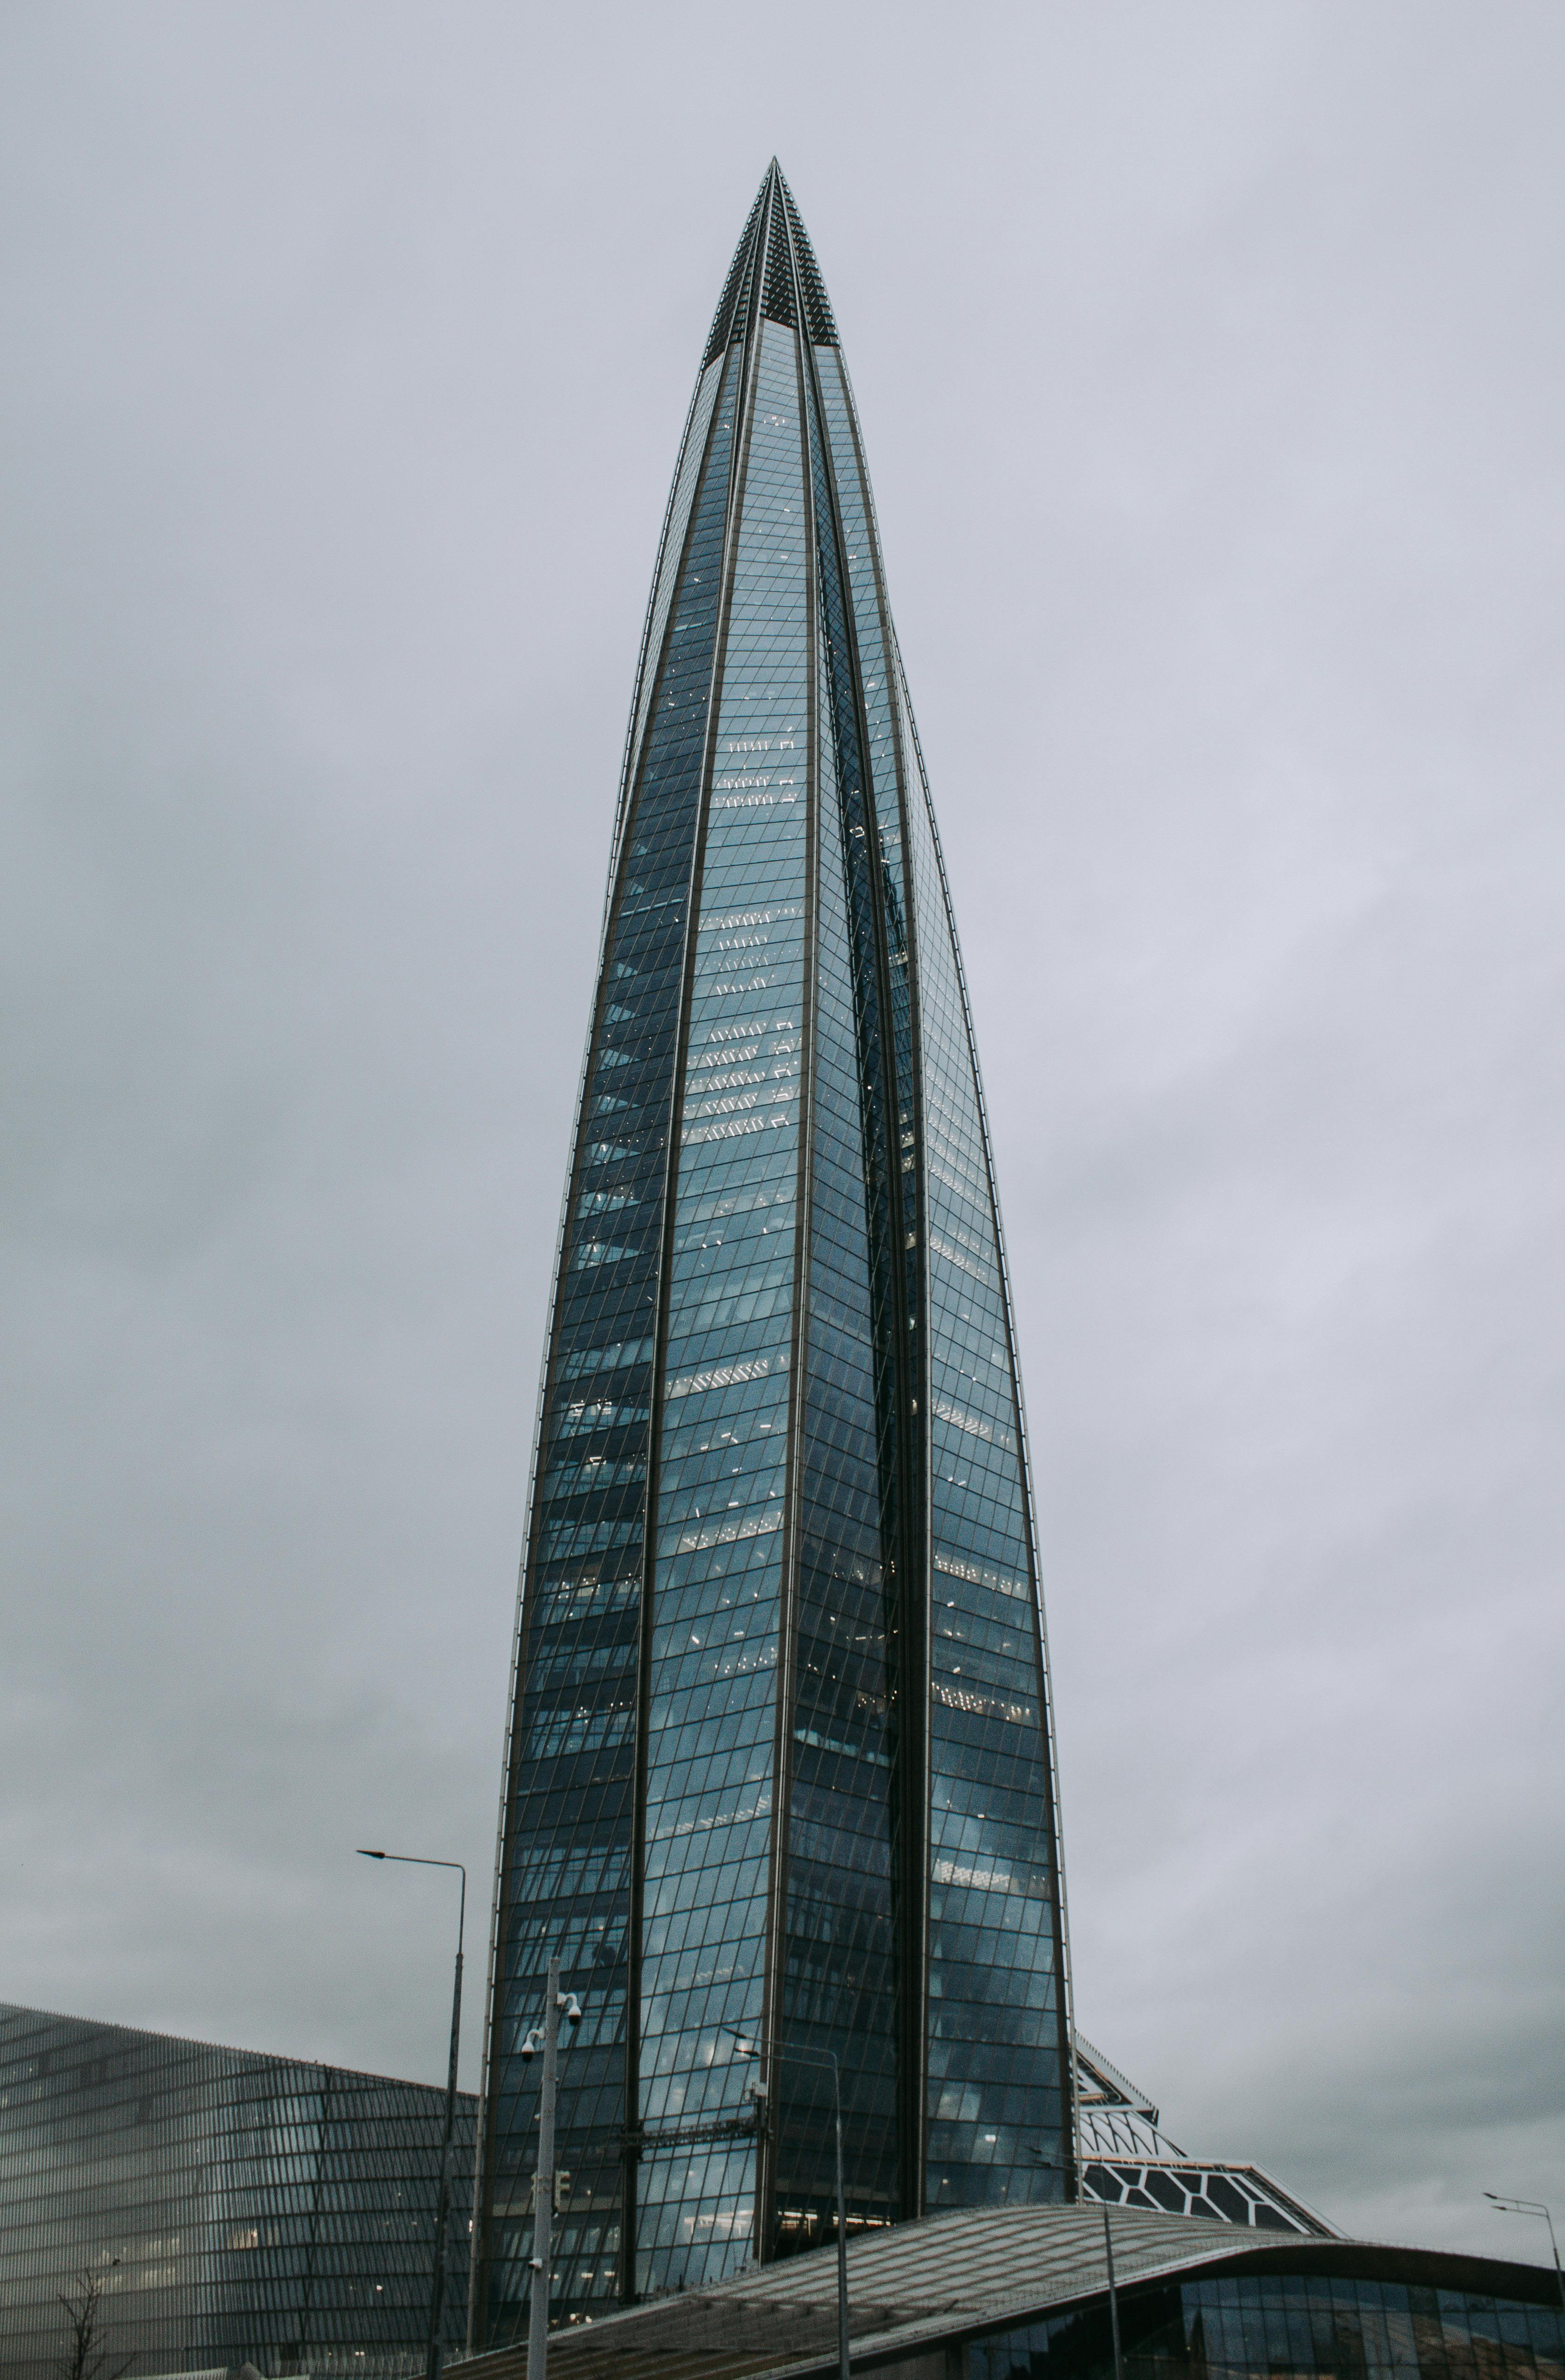
city, skyscraper, sky, cloud, building, tower, tower block, condominium, tree, urban design, cityscape, commercial building, facade, symmetry, mixed use, spire, steeple, headquarters, monument, triangle, apartment, downtown, corporate headquarters, house, skyline, national historic landmark, cone, art